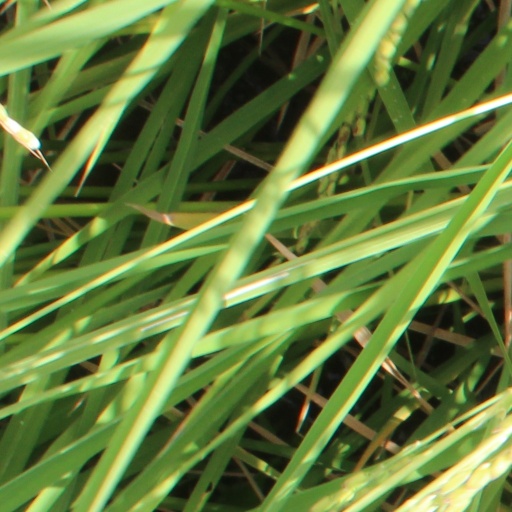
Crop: rice